Costa Concordia disaster

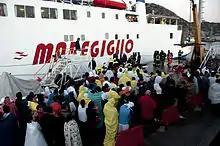
Rescued passengers huddle ashore

In the first contact, made at 22:12, between the Port of Livorno's harbormaster, a 37-year-old Coast Guard Petty Officer named Alessandro Tosi, and "Costa Concordia" after the impact on the reef, an unidentified officer on board the cruise ship insisted they were suffering only from an electrical "black-out" from a blown electrical generator.